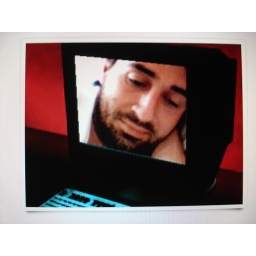
at home in computer